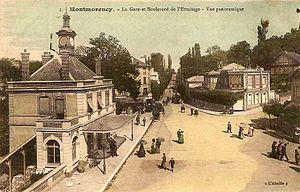
Façade sud du bâtiment-voyageurs sur l'actuelle place Franklin-Roosevelt.
La gare de Montmorency est une ancienne gare ferroviaire française, terminus en impasse de la ligne d'Enghien-les-Bains à Montmorency, située sur le territoire de la commune de Montmorency, dans le département du Val-d'Oise, en région Île-de-France.